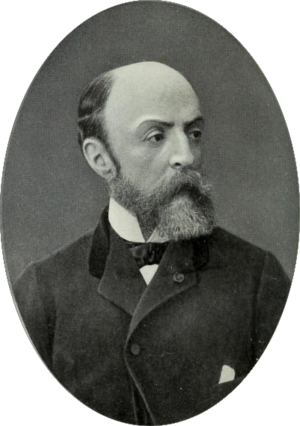
Portrait d'Eugène Fromentin en frontispice de Correspondance et fragments Plon et Nourrit 1912 [1]. L'image est détourée suivant un ovale.
Eugène Samuel Auguste Fromentin, né le 24 octobre 1820 à La Rochelle où il est mort le 27 août 1876, est un peintre et un écrivain français.